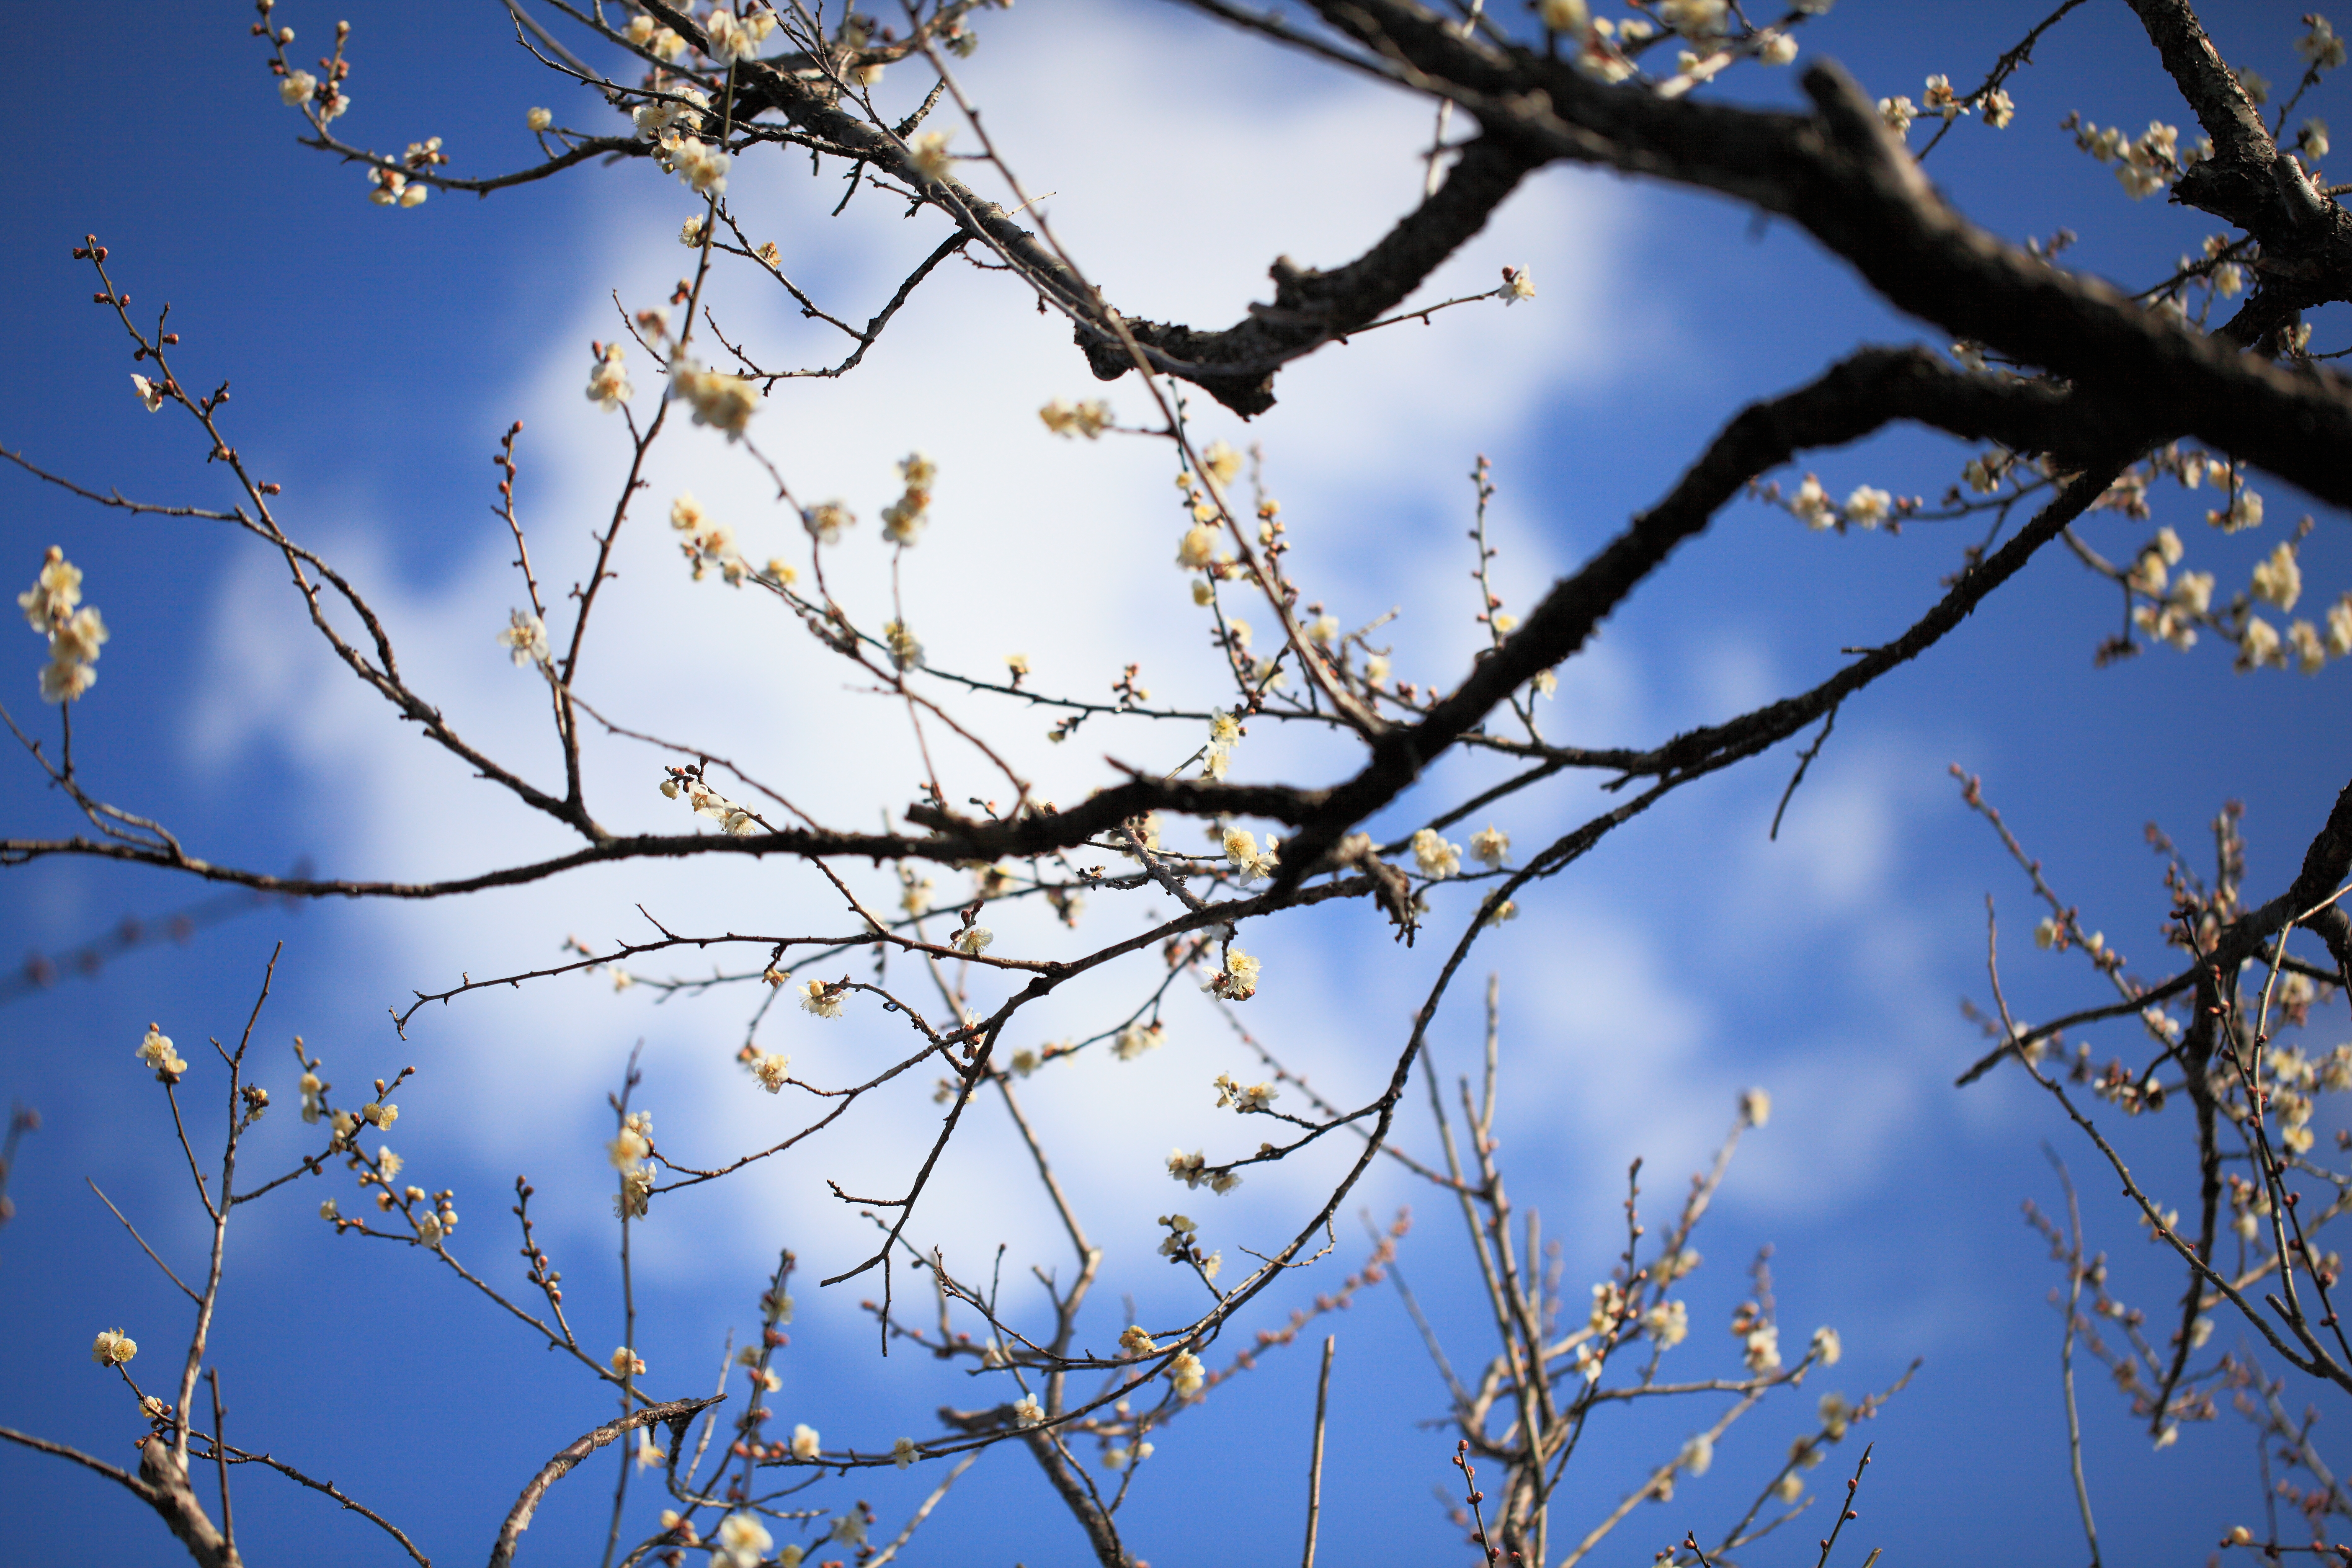
tree, nature, branch, blossom, winter, plant, sky, sunlight, leaf, flower, frost, spring, high, autumn, season, twig, 5d, hires, markii, prunus, hi, res, resolution, 5photosaday, mume, ume, kairakuen, ibarakiken, mitoshi, freezing, plant stem, woody plant